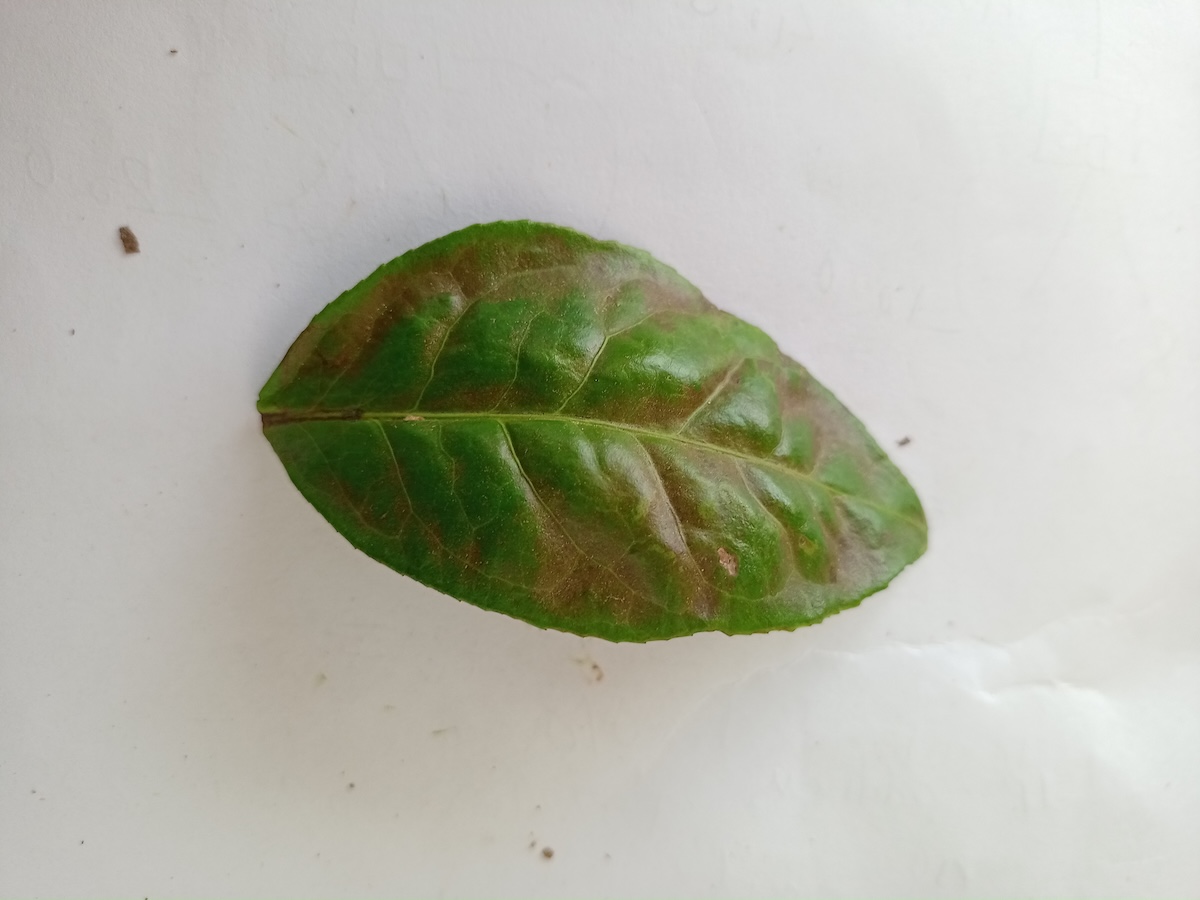
Label: Red spider